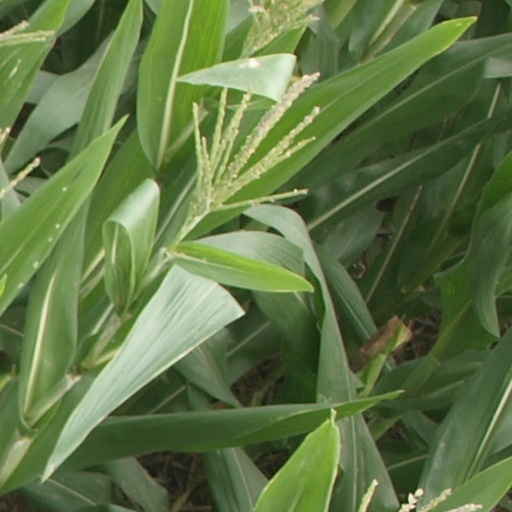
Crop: maize; corn